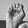
ASL letter: E